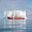
Label: ship